Thirumohoor Kalamegaperumal temple

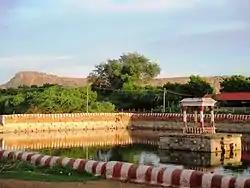
Temple tank

As per Hindu legend, once, an asura by the name of Bhasmasura did penance. Shiva granted him a boon that when he touched anyone's head, that person would turn to ashes. Bhasmasura wanted to test the boon and wanted to touch the head of Shiva. A bewildered Shiva ran to seek the favour of Vishnu, who took the form of the damsel Mohini. She lured Bhasmasura with her dance and made Bhasmasura touch his head with his hand. The asura Bhasmasura was thus defeated. The place where Mohini lured (meaning "Moham") came to be known as Thirumohur.